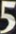
Number: 5